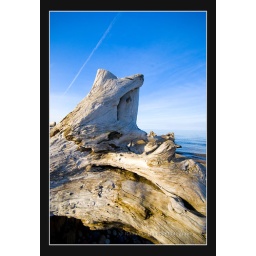
A close-up shot of the dried wood by the shorelines with a white streak of clouds in the upper left backgorund.